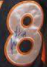
Number: 8